Beowulf: The Monsters and the Critics

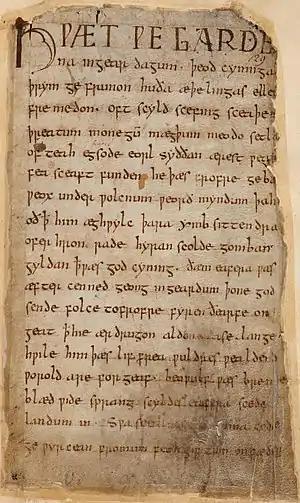
First folio of the "Beowulf" manuscript, c. 975-1025

The general structure of the poem is then clear, writes Tolkien. "It is essentially a balance, an opposition of ends and beginnings. In its simplest terms it is a contrasted description of two moments in a great life, rising and setting; an elaboration of the ancient and intensely moving contrast between youth and age, first achievement and final death." Part A (youth) is lines 1 to 2199; part B (age) is lines 2200 to 3182 (the end).